Soba

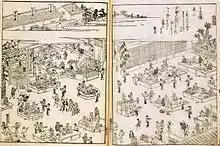
Print depicting "Sunaba", a popular soba restaurant from Osaka. By Takehara Shunchōsai, 1796–1798

Traces of buckwheat have been found at Neolithic sites in Japan, dating to 4000–2000 BCE, during the Jōmon period.